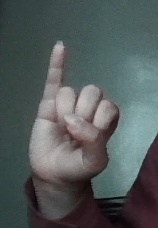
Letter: meem